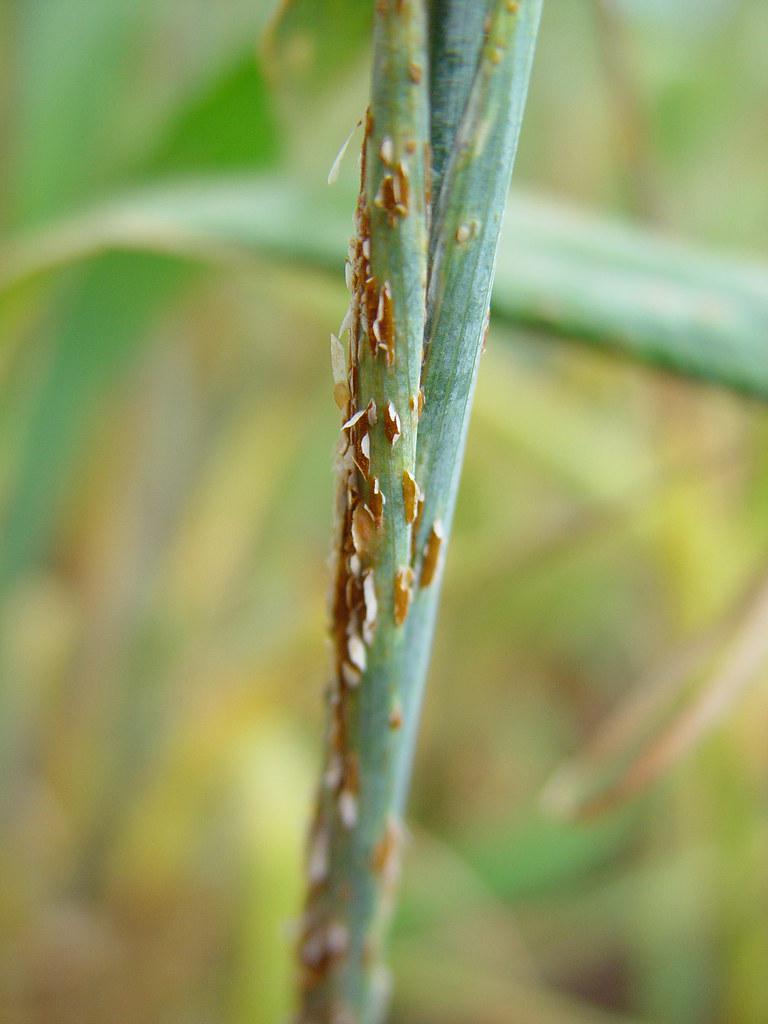
Plant: Wheat
Disease: wheat stem rust